Willington Dovecote and Stables

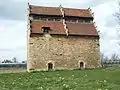
The dovecote

Willington Dovecote & Stables is a National Trust property located in Willington, near Bedford, Bedfordshire, England. Both buildings are Grade I listed.